Langlois Bridge at Arles

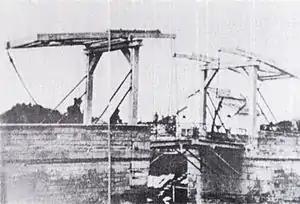
The original drawbridge, 1902. It was replaced by a reinforced-concrete bridge in 1930. At van Gogh's time, it was called "Pont de Langlois", Langlois' bridge, after its bridge keeper. The bridge has been relocated and renamed "Pont Van-Gogh"

The Langlois Bridge was one of the crossings over the Arles to Bouc canal. The double-beam drawbridge was built in the first half of the 19th century to expand the network of canals to the Mediterranean Sea. Locks and bridges were built, too, to manage water and road traffic. Just outside Arles, the first bridge was the officially titled "Pont de Réginel" but better known by the keeper's name as "Pont de Langlois". In 1930, the original drawbridge was replaced by a reinforced concrete structure which, in 1944, was blown up by the retreating Germans who destroyed all the other bridges along the canal except for the one at Fos-sur-Mer, a port on the Mediterranean Sea. The Fos Bridge was dismantled in 1959 with a view to relocating it on the site of the Langlois Bridge but as a result of structural difficulties, it was finally reassembled at Montcalde Lock several kilometers away from the original site.